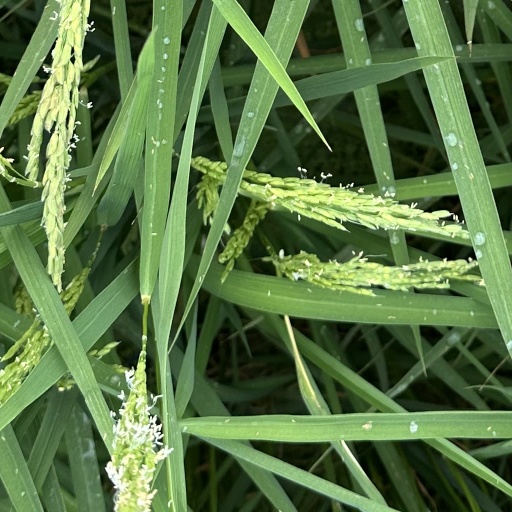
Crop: rice